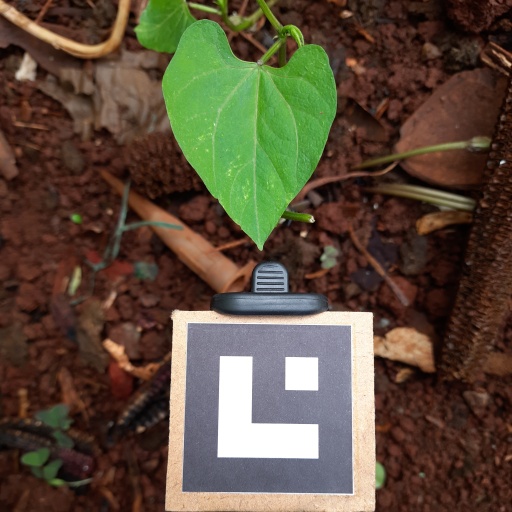
Observations: flat surface, no eating holes, under shade